Cork (material)

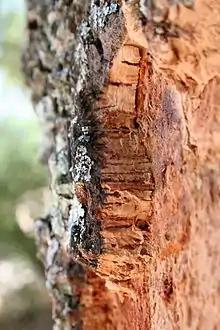
"Quercus suber" (cork oak) bark, Portugal

There are about 2,200,000 hectares of cork oak "(Quercus suber)" forest in the Mediterranean basin, the native area of the species. The most extensively managed habitats are in Portugal (34%) and in Spain (27%).